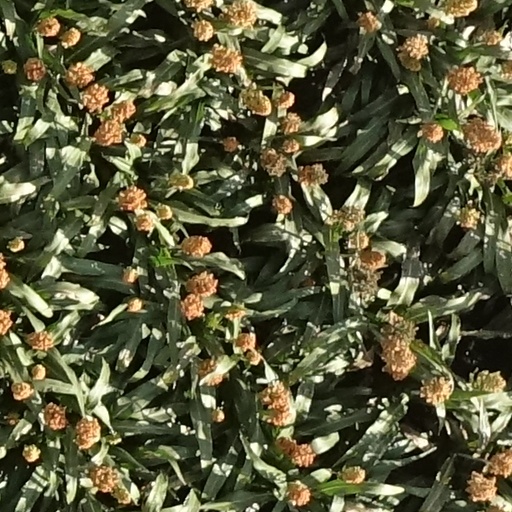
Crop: sorghum